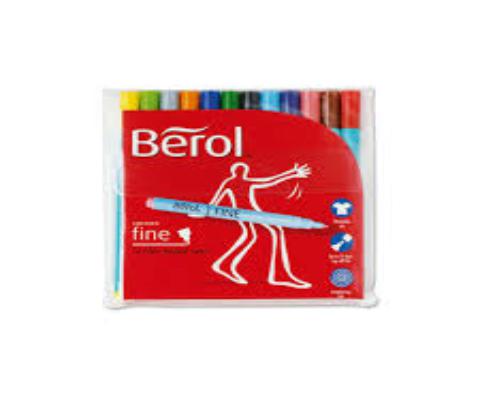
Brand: berol
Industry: Others